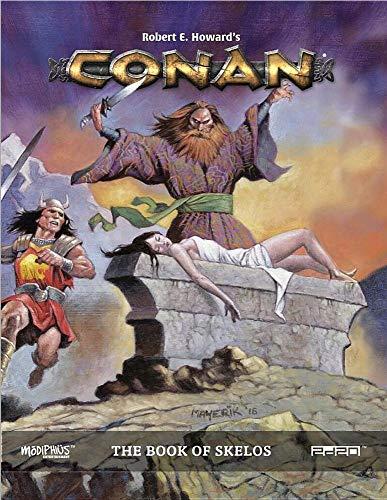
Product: Conan - Book of Skelos
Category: Toys & Games | Games & Accessories
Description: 137 pages.
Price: $21.18
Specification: ProductDimensions:8.7x0.5x11.2inches|ItemWeight:1.5pounds|ShippingWeight:1.5pounds(Viewshippingratesandpolicies)|ASIN:1912200031|Itemmodelnumber:MUH050389|Manufacturerrecommendedage:12yearsandup